Rotary friction welding

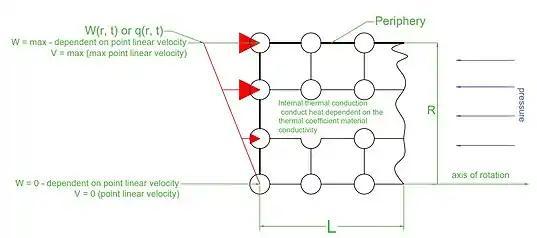

Therefore, the calculation in this way is not reliable in real is complicated. An example article considering the variable depends on the temperature coefficient of friction steel - aluminum Al60611 - Alumina is described by authors from Malaysia in for example this paper "Evaluation of Properties and FEM Model of the Friction Welded Mild Steel-Al6061-Alumina" and based on this position someone created no step by step but whatever an instructional simulation video in abaqus software and in this paper is possible to find the selection of the mesh type in the simulation described by the authors and there are some instructions such as use the Johnson-Cook material model choice, and not only, there is dissipation coefficient value, friction welding condition, the article included too the physical formulas related to rotary friction welding described by the authors such as: heat transfer equation and convection in rods, equations related to deformation processes. Article included information on the parameters of authors research, but it is not a step by step and simple instruction such as also the video and good add that it is not the only one position in literature. The conclusion include information that: ""Even though the FE model proposed in this study cannot replace a more accurate analysis, it does provide guidance in weld parameter development and enhances understanding of the friction welding process, thus reducing costly and time consuming experimental approaches.""